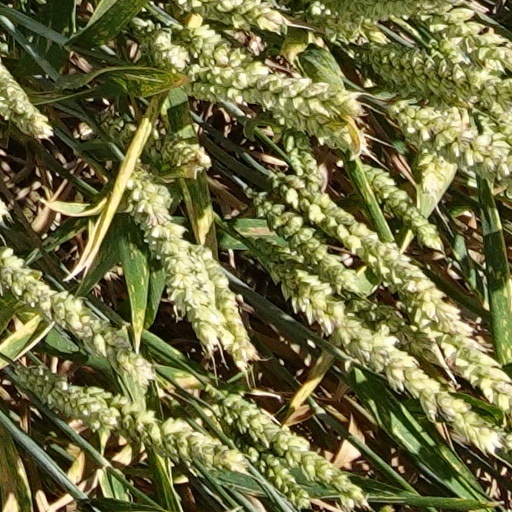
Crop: wheat